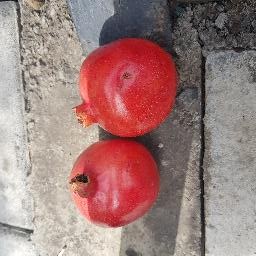
Fruit: Pomegranate
Quality: Good